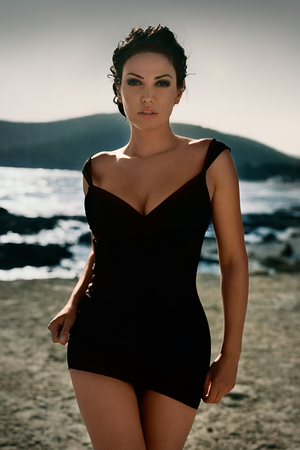
Bleona Qereti
Bleona Qereti er en albansk sanger.